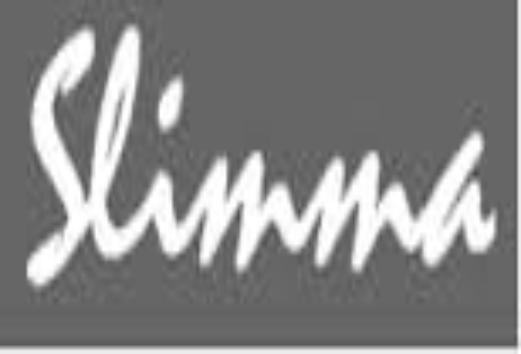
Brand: Aristoc
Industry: Clothes